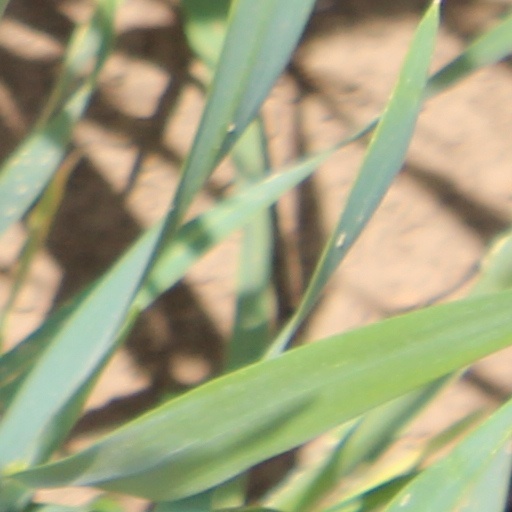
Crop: wheat